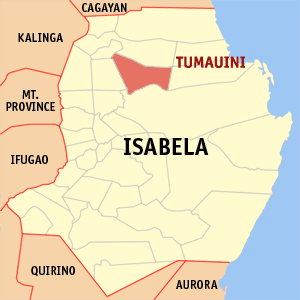
Tumauini est une municipalité de la province d’Isabela, aux Philippines.